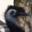
Label: bird